Loraine Bedsole Bush Tunstall

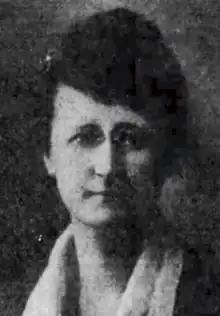
Loraine Bedsole Bush Tunstall (1924)

Loraine Bedsole Bush Tunstall (Bedsole; after first marriage, Bush; after second marriage, Tunstall; 1881–1953) was an who served as the first director of Alabama's department focused on child welfare, in which capacity she attained national distinction. She was the first woman to ever head a state department in Alabama. She also served as Alabama child labor inspector (1915–17) and was on the staff of the United States Department of Labor (1918–19).